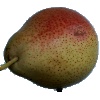
Label: Pear Forelle 1